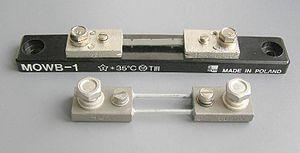
En électricité, un shunt est un dispositif de très faible impédance relative à la charge qui permet au courant de passer d'un point à un autre d'un circuit électrique en utilisant très peu d’énergie. Il peut servir :